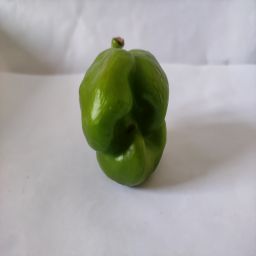
Crop: Bell Pepper
Quality: Ripe